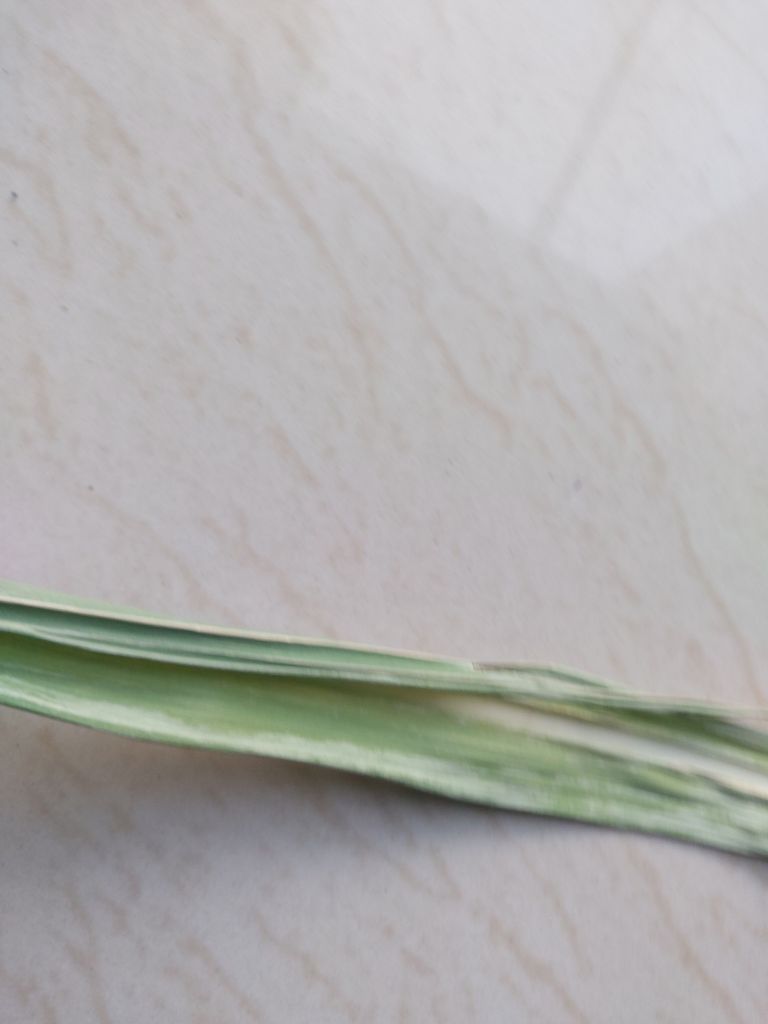
Label: Viral Disease